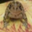
Label: frog